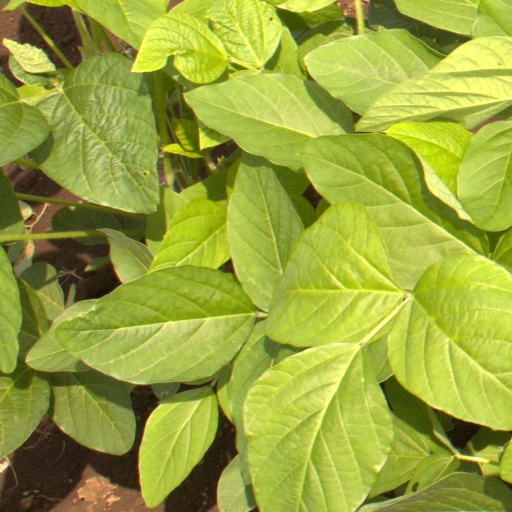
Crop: soybean